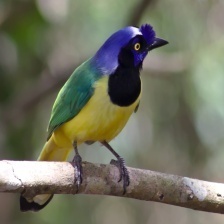
Species: GREEN JAY
Scientific name: CYANOCORAX YNCAS
ImageNet parent category: jay